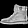
Label: Ankle boot